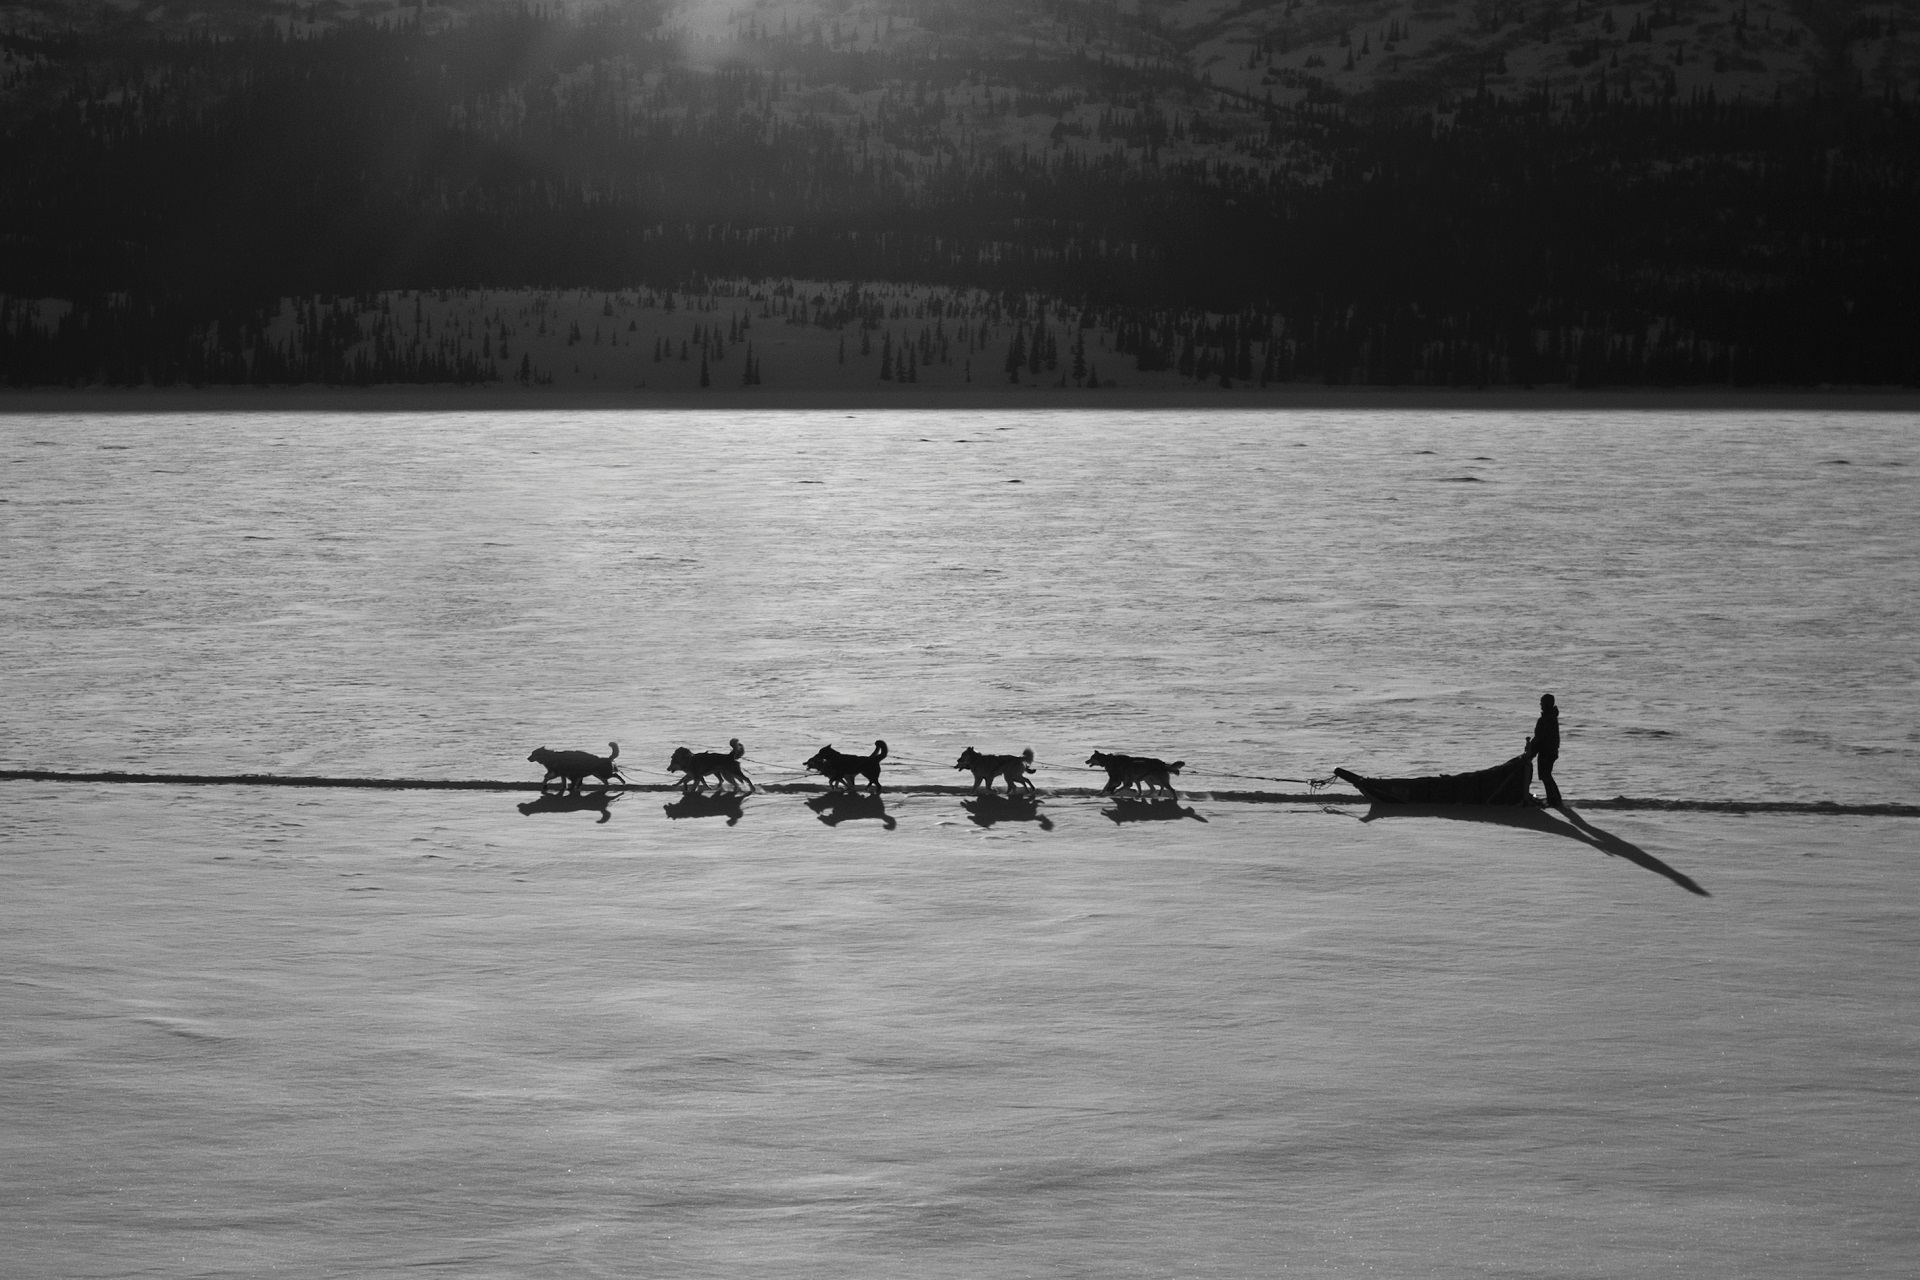
landscape, nature, forest, person, snow, cold, winter, black and white, trail, white, boat, frost, paddle, vehicle, scenic, usa, monochrome, trees, outdoors, boating, silhouettes, alaska, rowing, canines, denali, musher, winter wonderland, monochrome photography, sled dog team, watercraft rowing